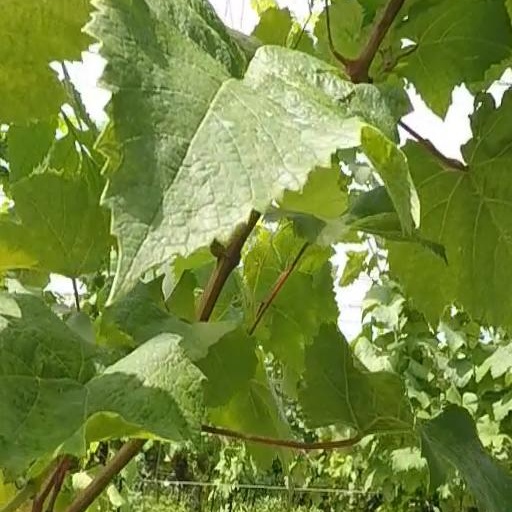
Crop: grape